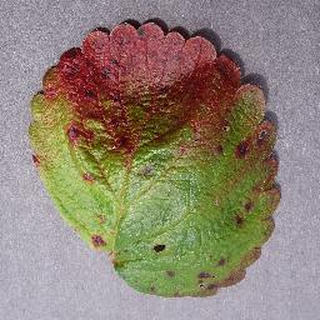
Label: strawberry_leaf_scorch